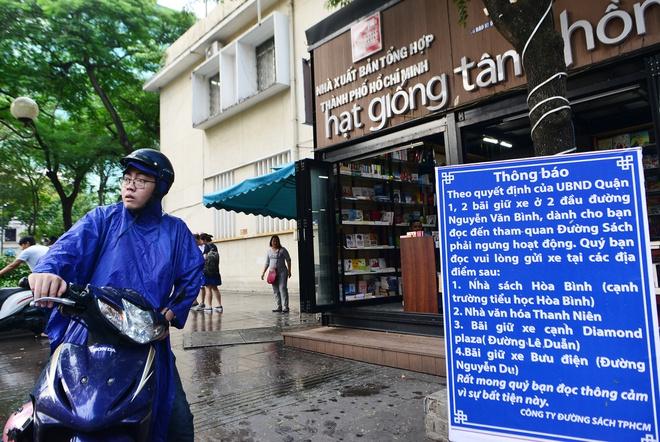
trời đang mưa ở trong khu vực xuất hiện trong ảnh này